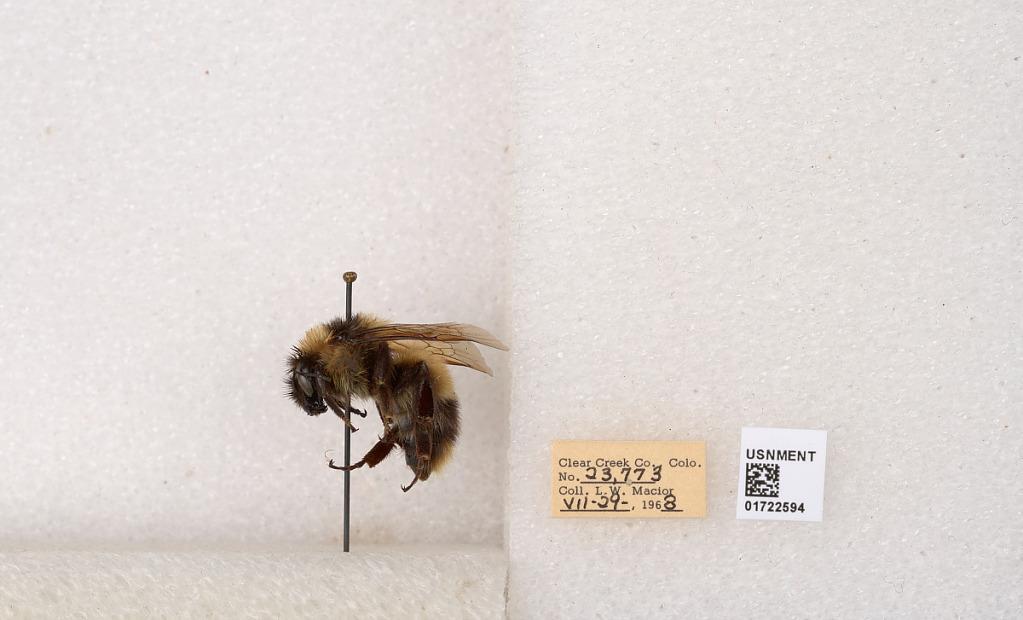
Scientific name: Bombus kirbyellus
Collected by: L. Macior
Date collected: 1968-7-29
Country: United States
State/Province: Colorado
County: Clear Creek
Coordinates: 39.6891, -105.644